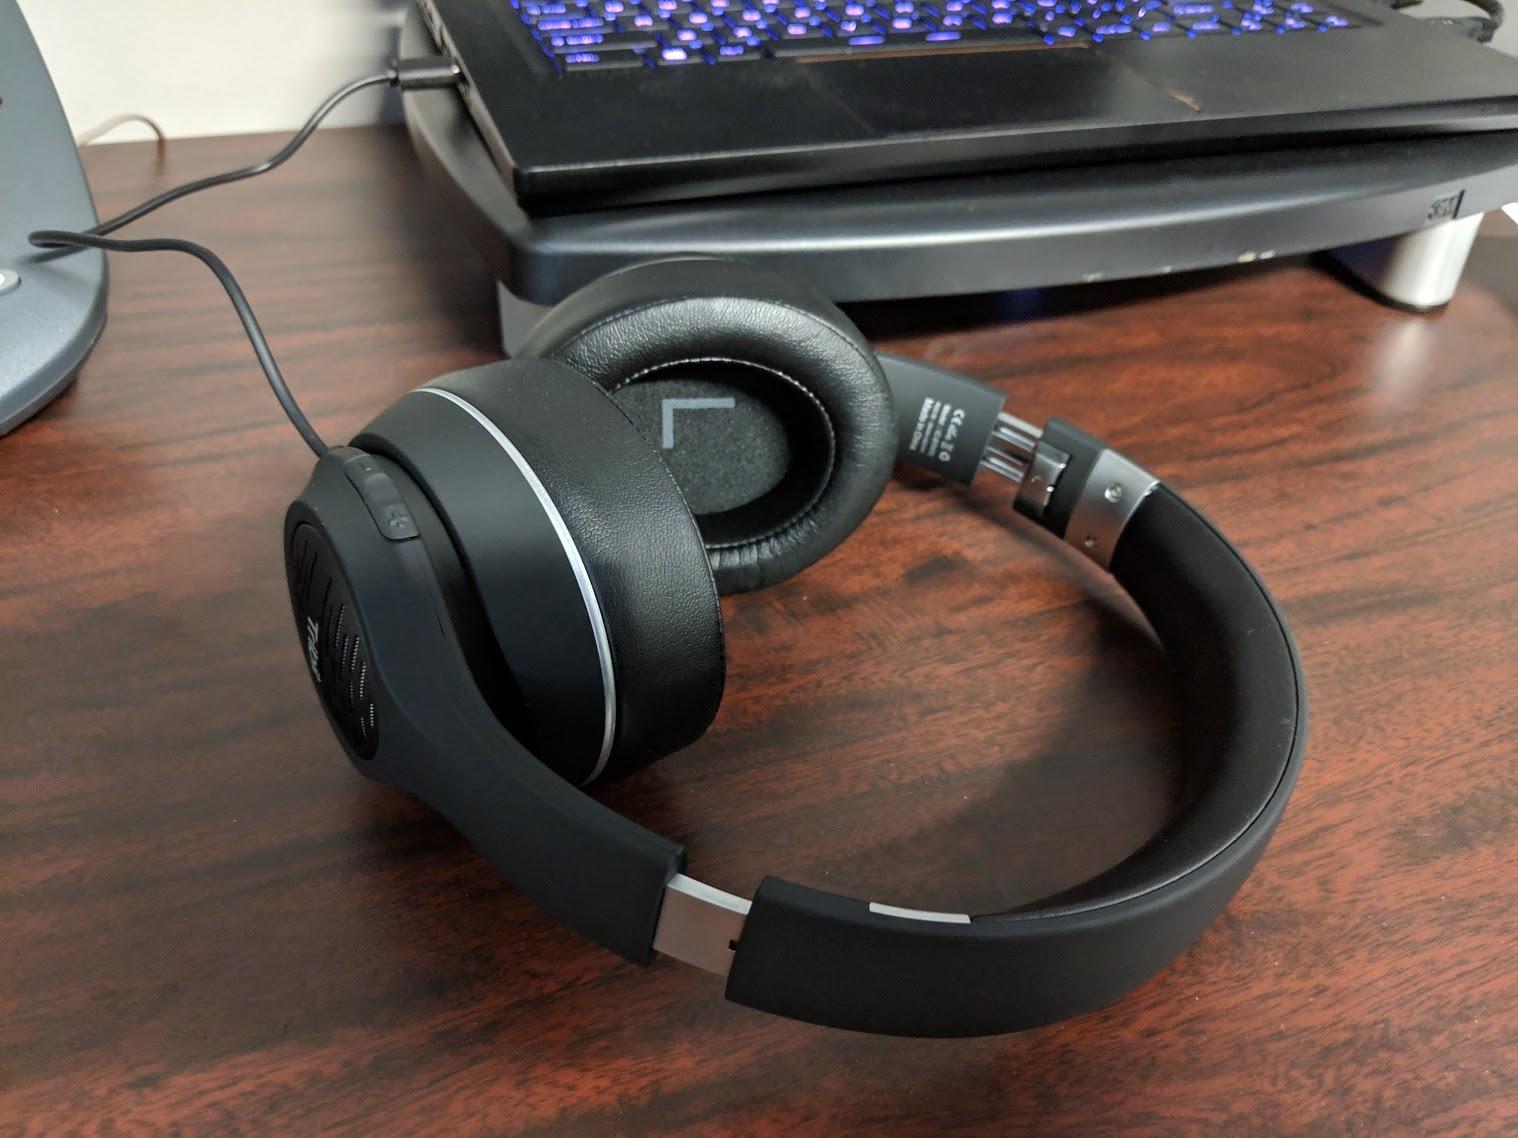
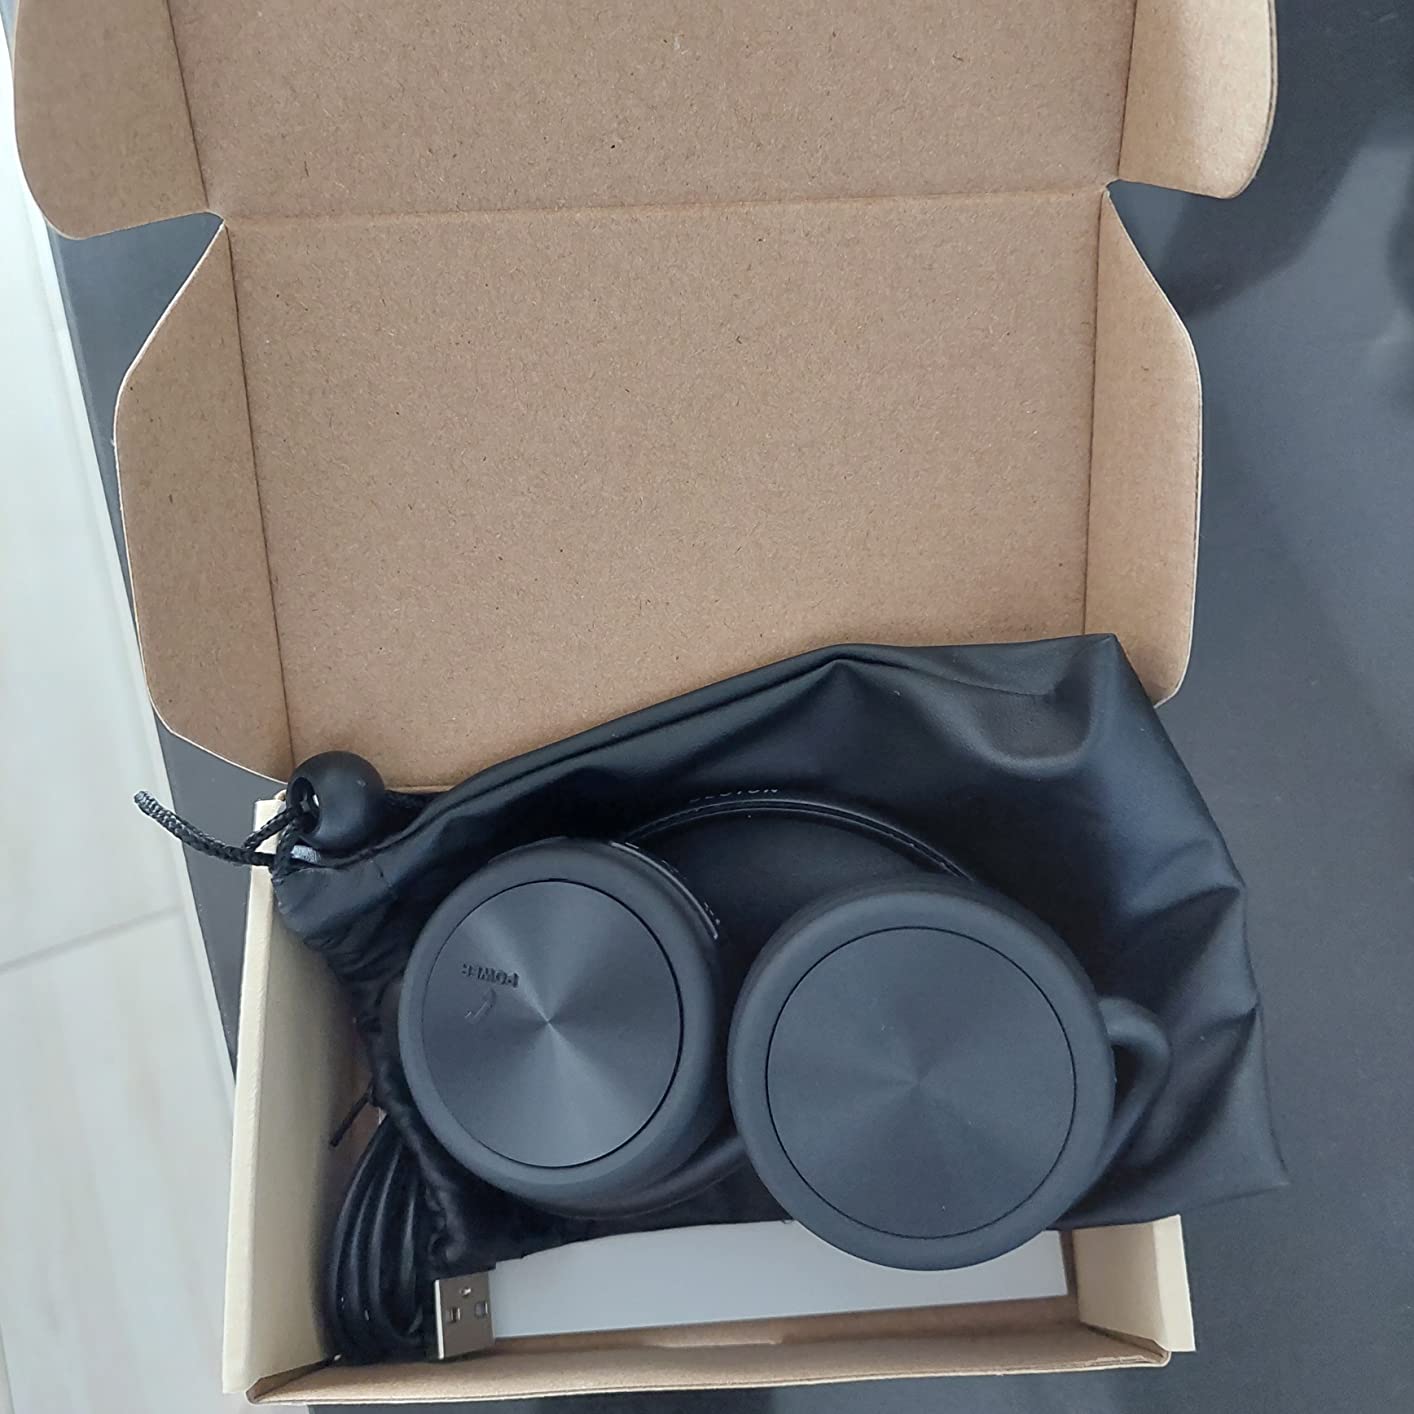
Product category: headphones
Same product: no